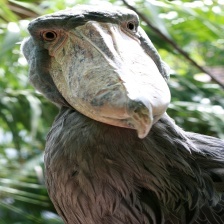
Species: SHOEBILL
Scientific name: BALAENICEPS REX